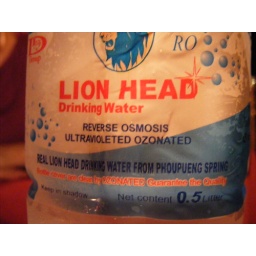
Yeah, that's right. Your water has been ultraviolated. Seen on a water bottle in Laos.